Mudhol Hound

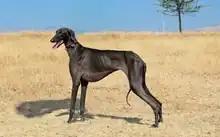

The Kennel Club of India (KCI) and Indian National Kennel Club (INKC) recognize the breed under different breed names. The KCI registers it as a Caravan Hound while the INKC uses the name Mudhol Hound.